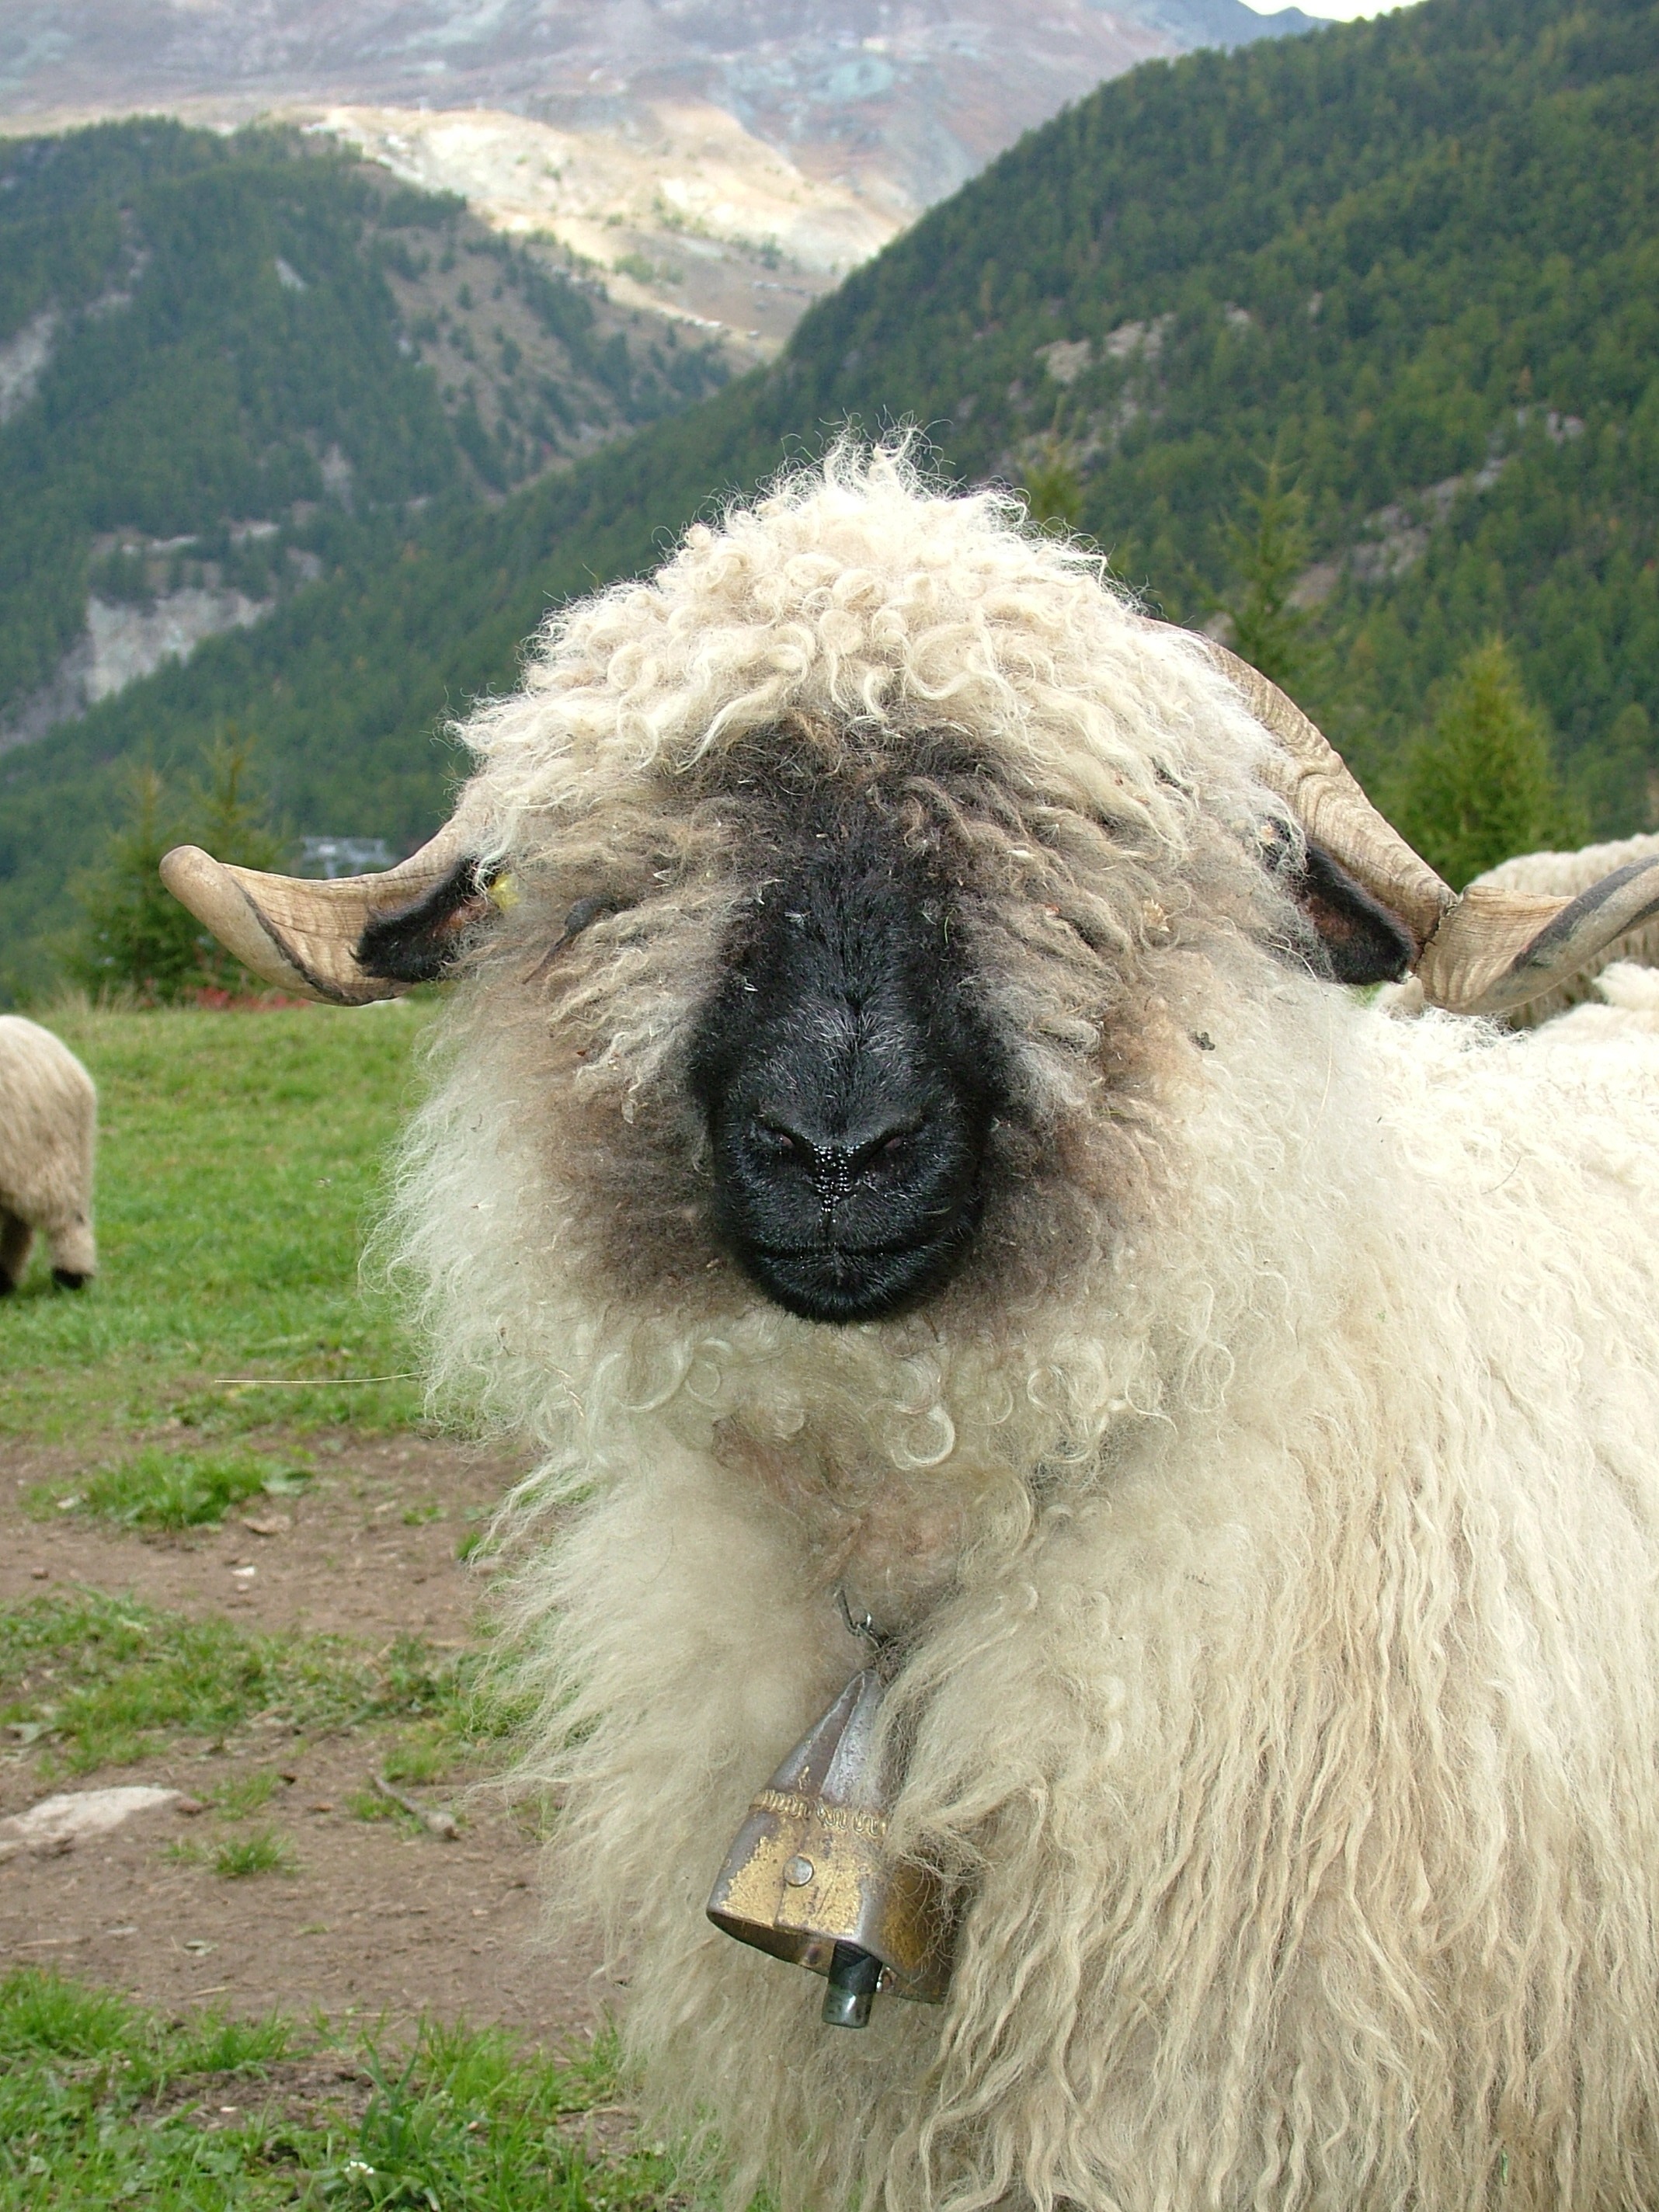
animal, pasture, sheep, mammal, fauna, llama, vertebrate, switzerland, sheeps, valais, black nosed sheep, camel like mammal, dog breed group, cow goat family